Dish drying cabinet

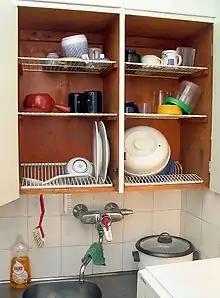
A dish draining cabinet in a Finnish home

A dish drying cabinet (Finnish: ) is a piece of kitchen shelving placed above the sink, with an open bottom and shelves made of steel wire or dowels to allow washed dishes set within to drip into the sink and air dry.